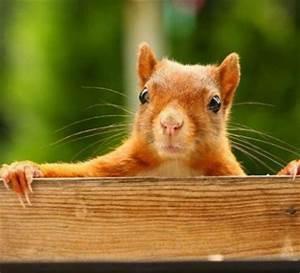
squirrel